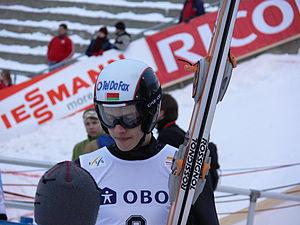
Maksim Anisimov est un sauteur à ski biélorusse.